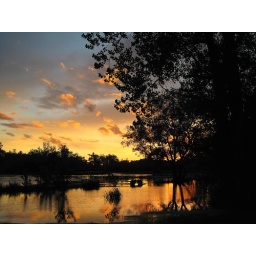
Sunset on high water in river and yard